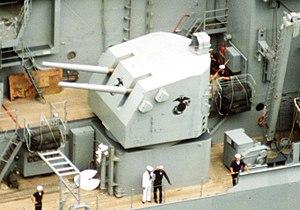
La classe Iowa est une série de cuirassés construits pour l’US Navy durant la Seconde Guerre mondiale comportant quatre unités. Ces bâtiments furent engagés dans les campagnes du Pacifique. C'est à bord de l'un d'entre eux, l'USS Missouri, que fut signée la capitulation du Japon mettant fin à la Seconde Guerre mondiale. Ils servirent encore durant la guerre de Corée ; et l'un d'entre eux participa à une partie du conflit vietnamien. Mis en réserve, ils furent modernisés et remis en service au début des années 1980 dans le cadre du plan pour une marine de 600 navires lancé sous la présidence Reagan. Ils seront engagés au cours de la guerre du Liban et une ultime fois en 1990, pour la guerre du Golfe. En raison de leurs équipages trop nombreux pour un besoin opérationnel moins pertinent, ils ont ensuite été versés dans la flotte de réserve, avant d'être, en mars 2006, définitivement rayés de la liste des bâtiments de l'US Navy.